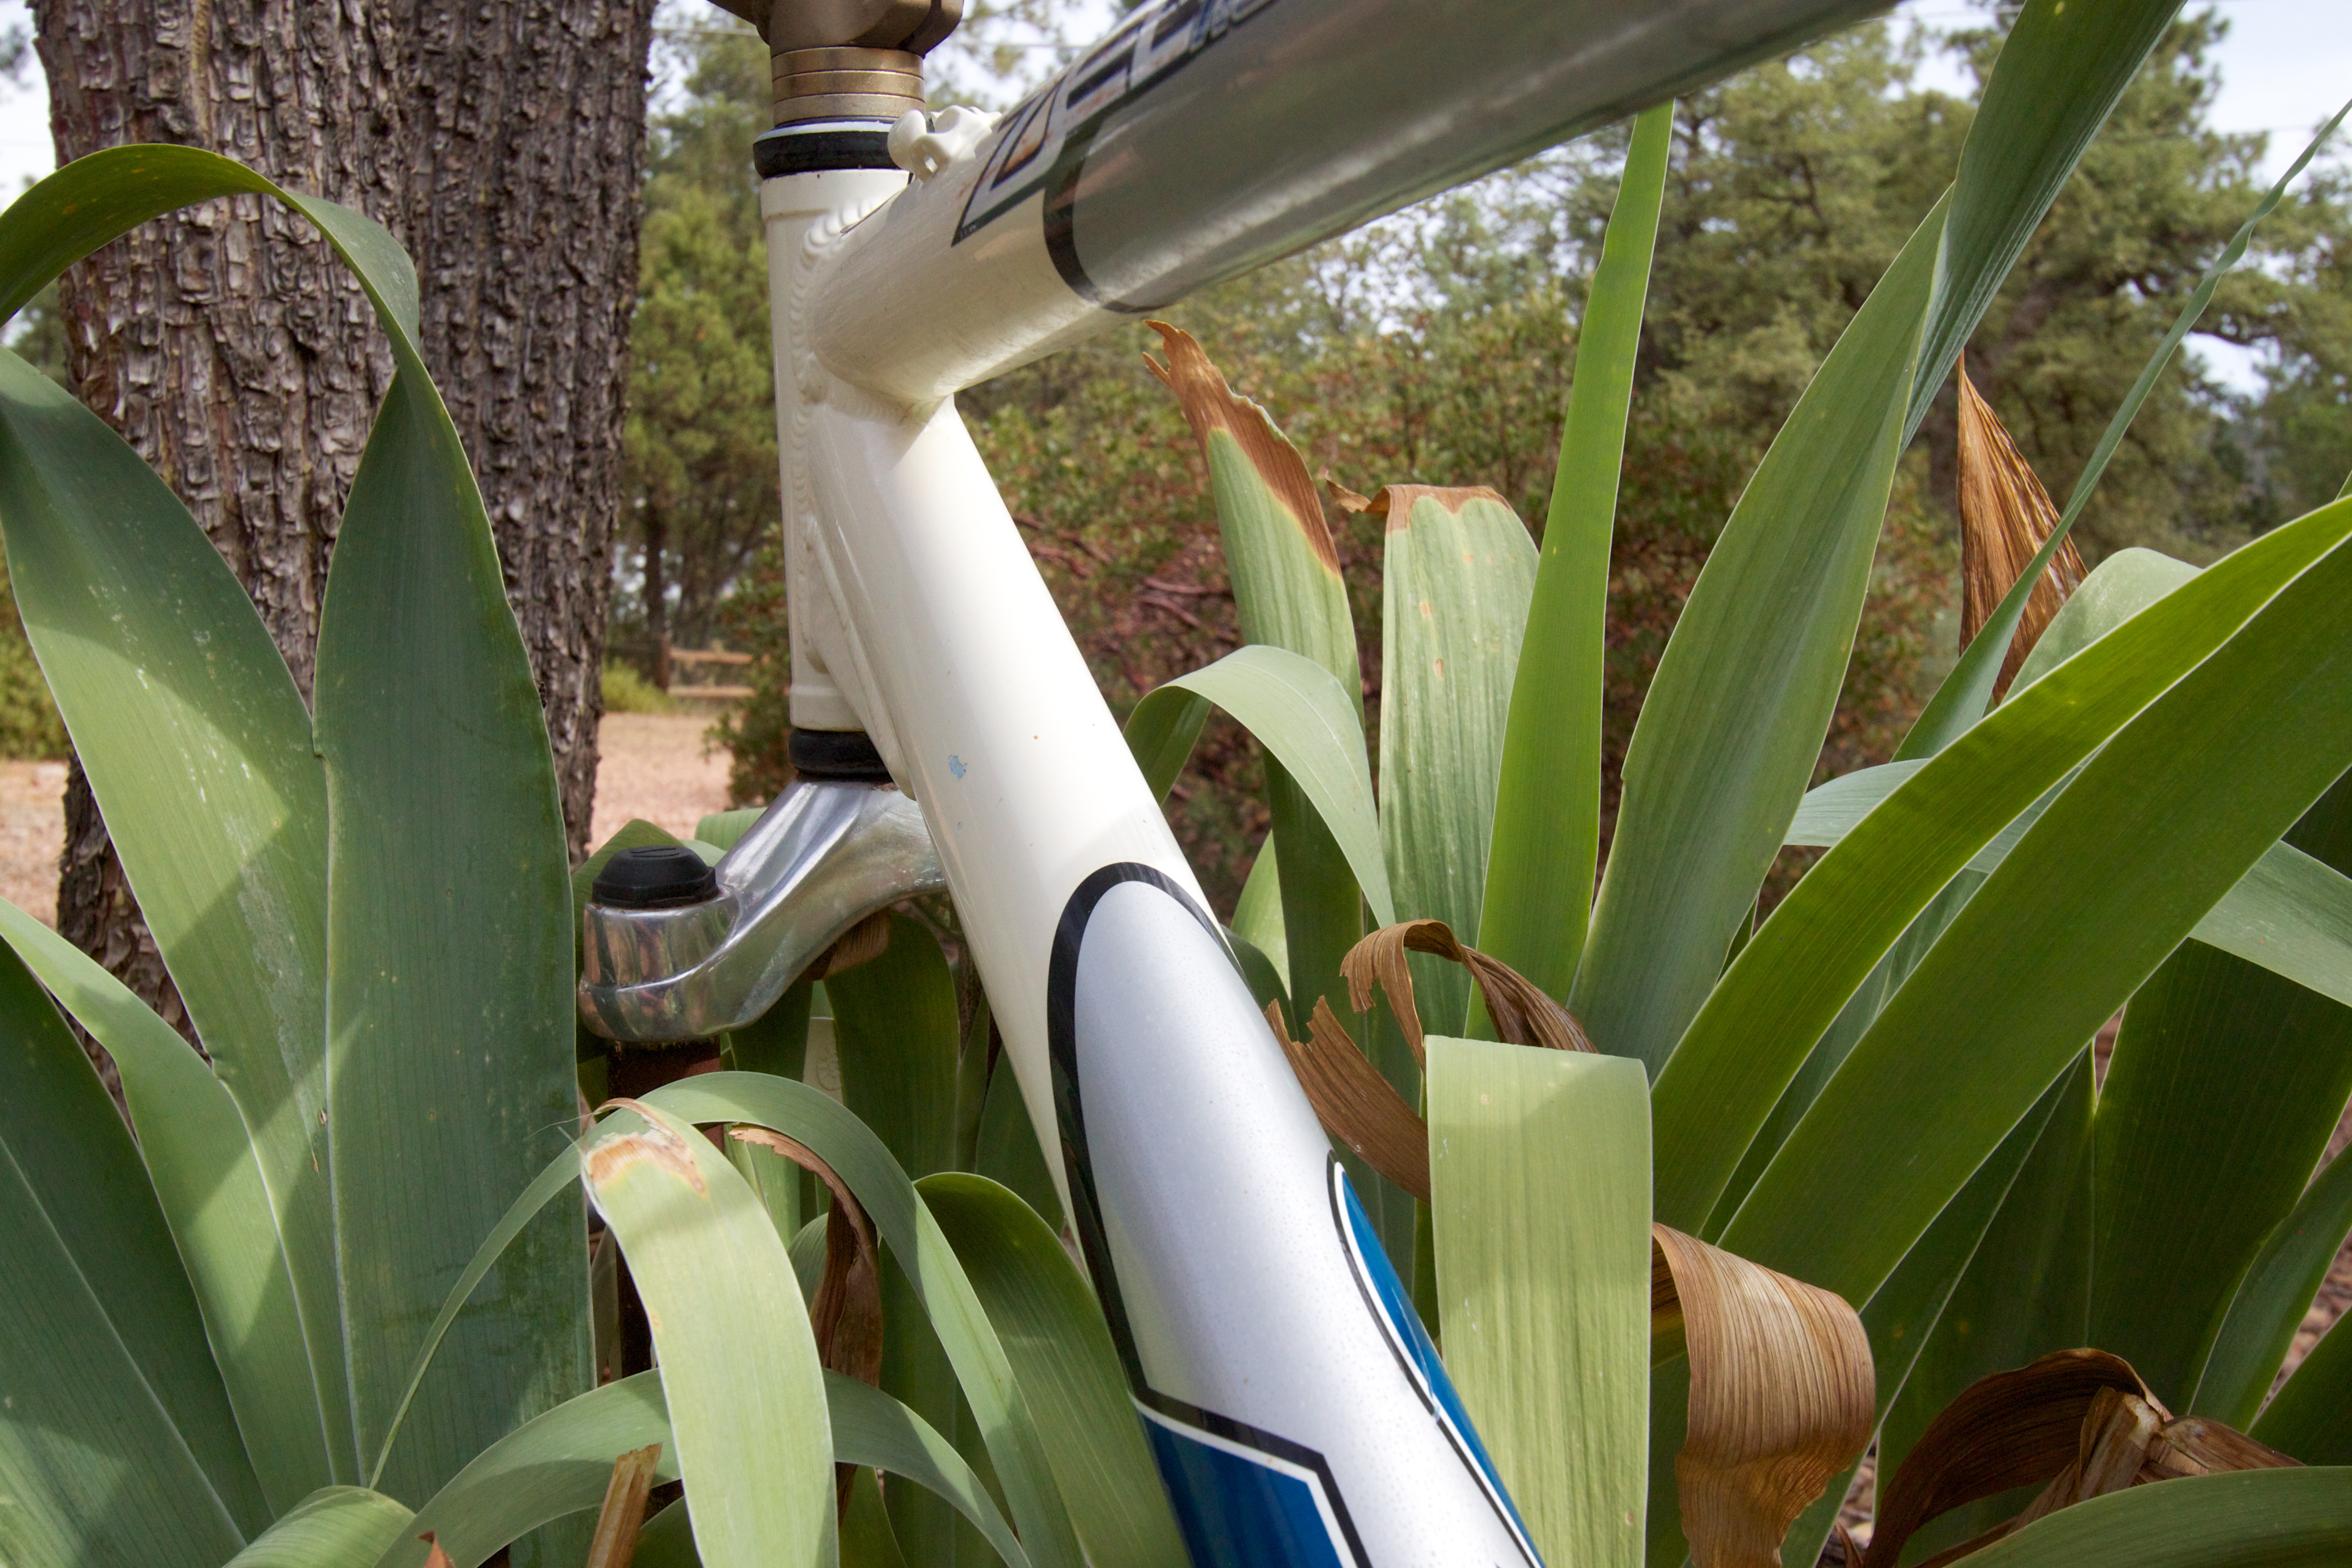
tree, grass, plant, wheel, leaf, flower, green, botany, garden, flora, flowering plant, land plant, arecales, palm family